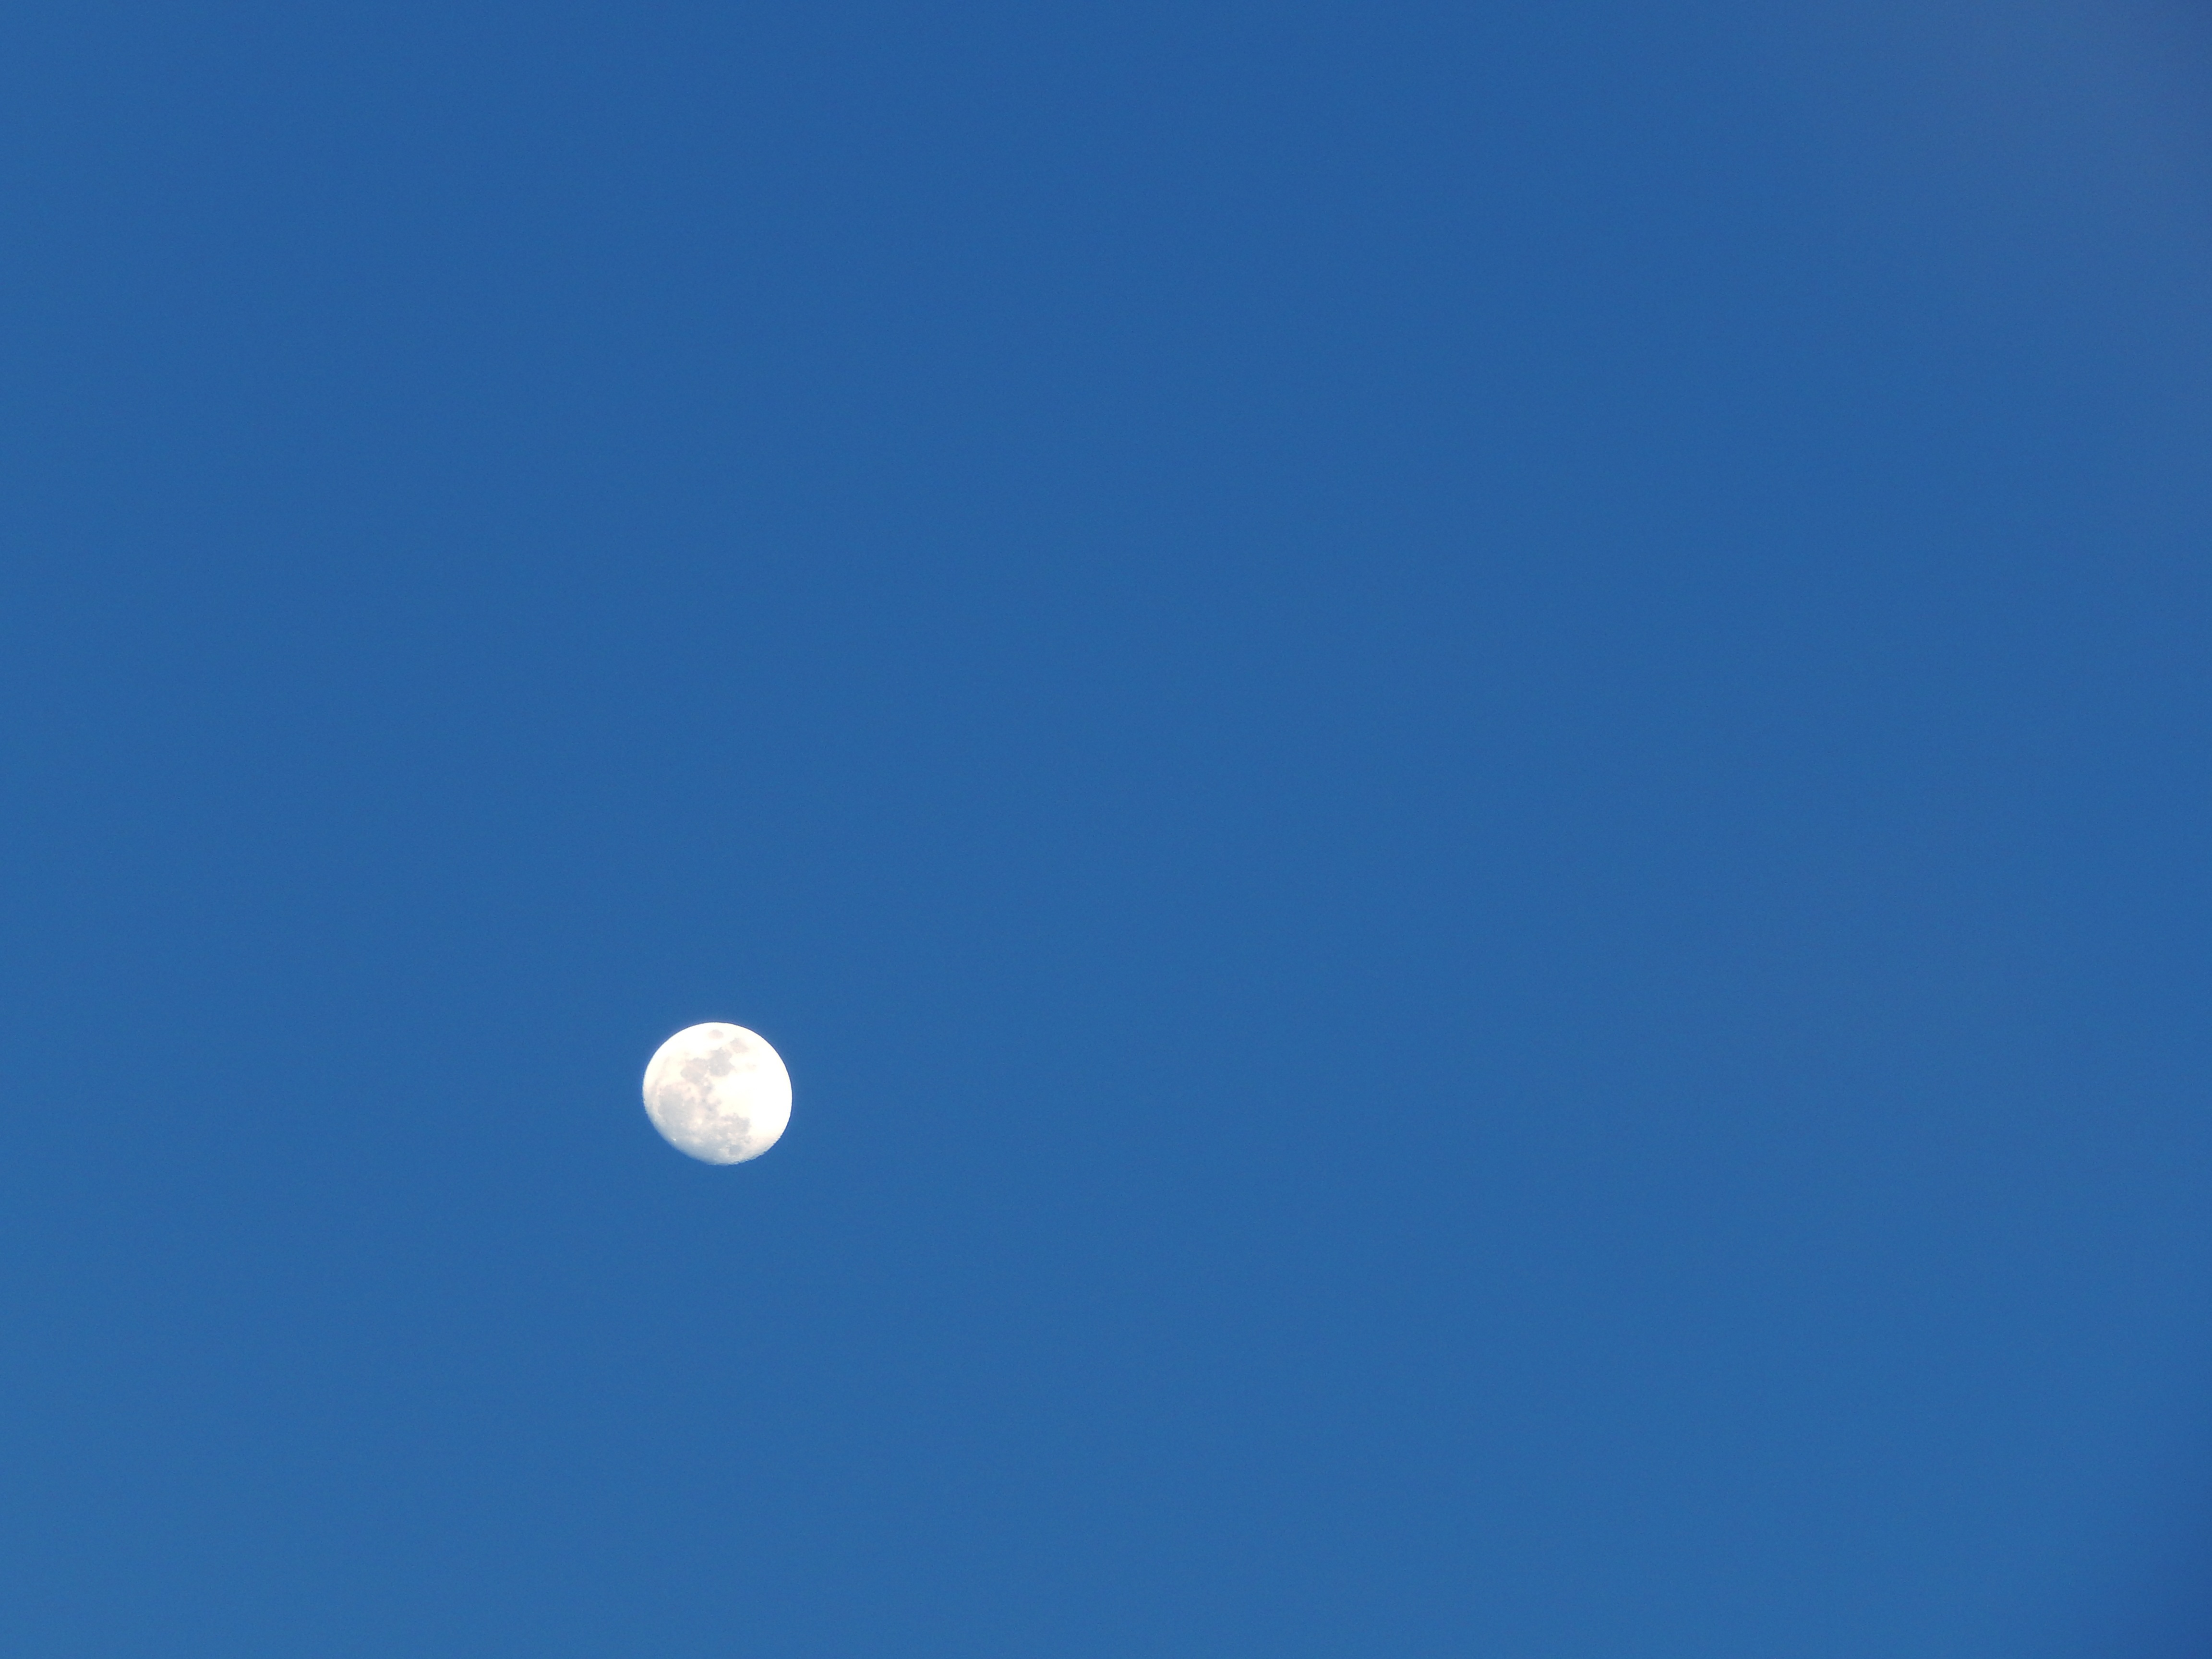
cloud, sky, sunset, peace, moon, full moon, blue sky, crescent, astronomical object, sky moon, moon day, atmosphere of earth